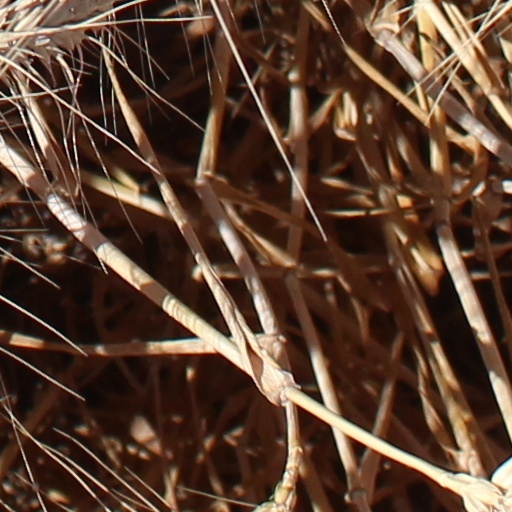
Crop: wheat